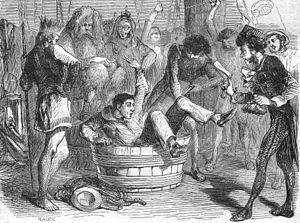
Baptême de passage de la ligne
L'équateur terrestre est un parallèle, une ligne imaginaire tracée autour de la Terre, à mi-chemin de ses pôles. Il marque la séparation entre l'hémisphère nord et l'hémisphère sud. La latitude de l'équateur terrestre est par définition de zéro degré. Dans le cas où